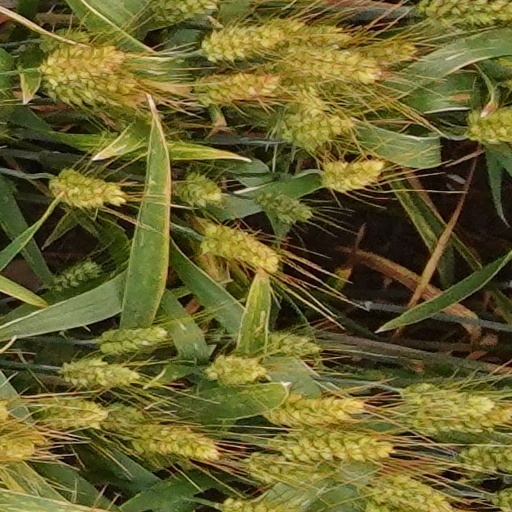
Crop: wheat